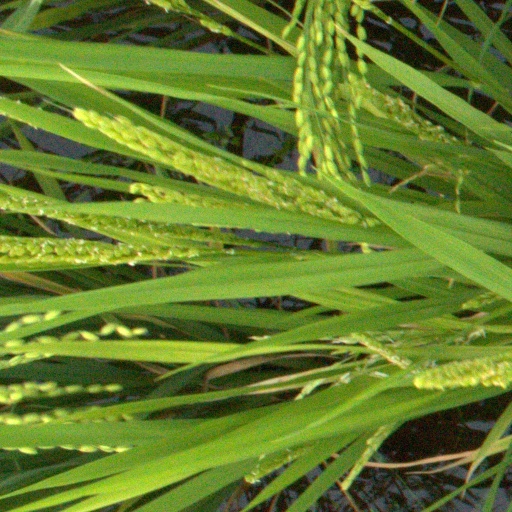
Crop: rice